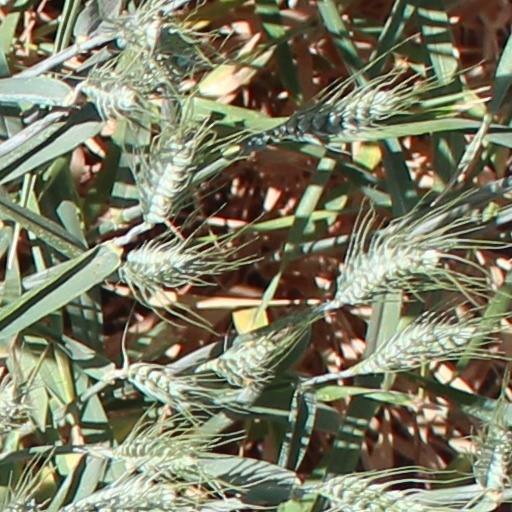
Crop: wheat